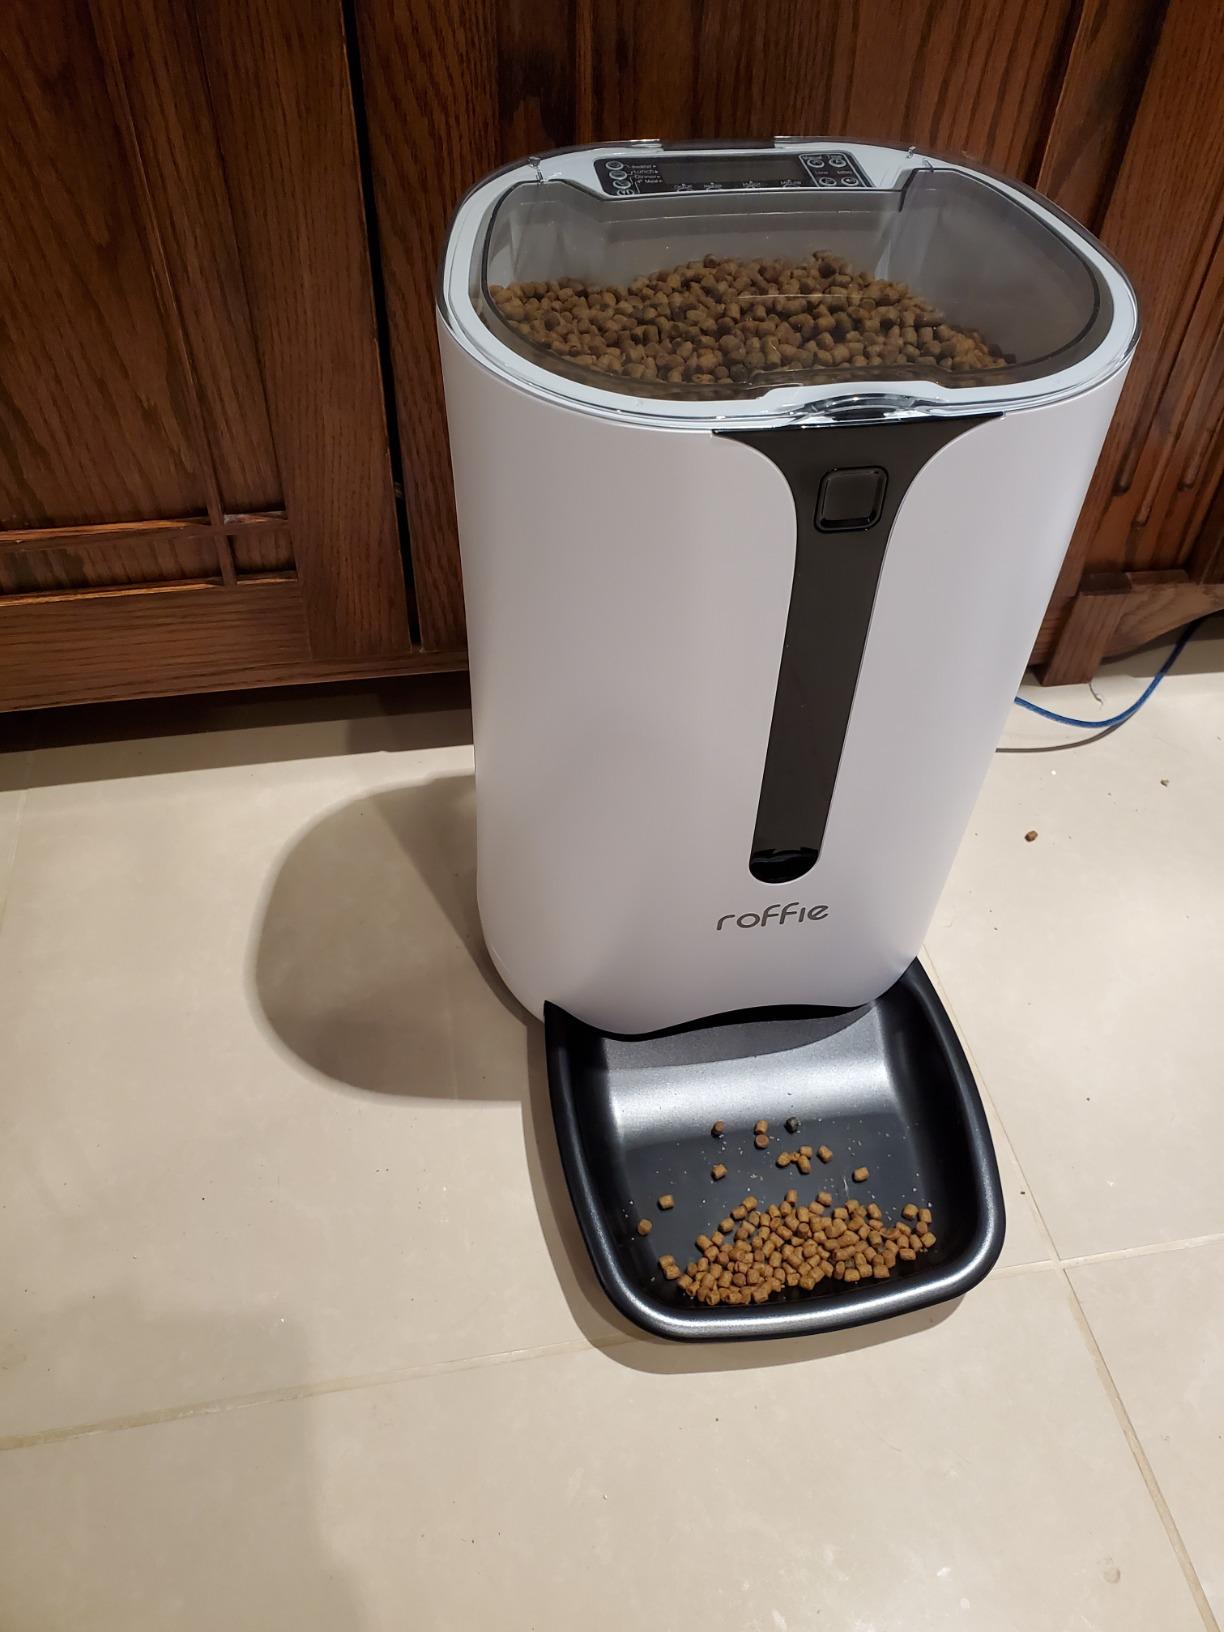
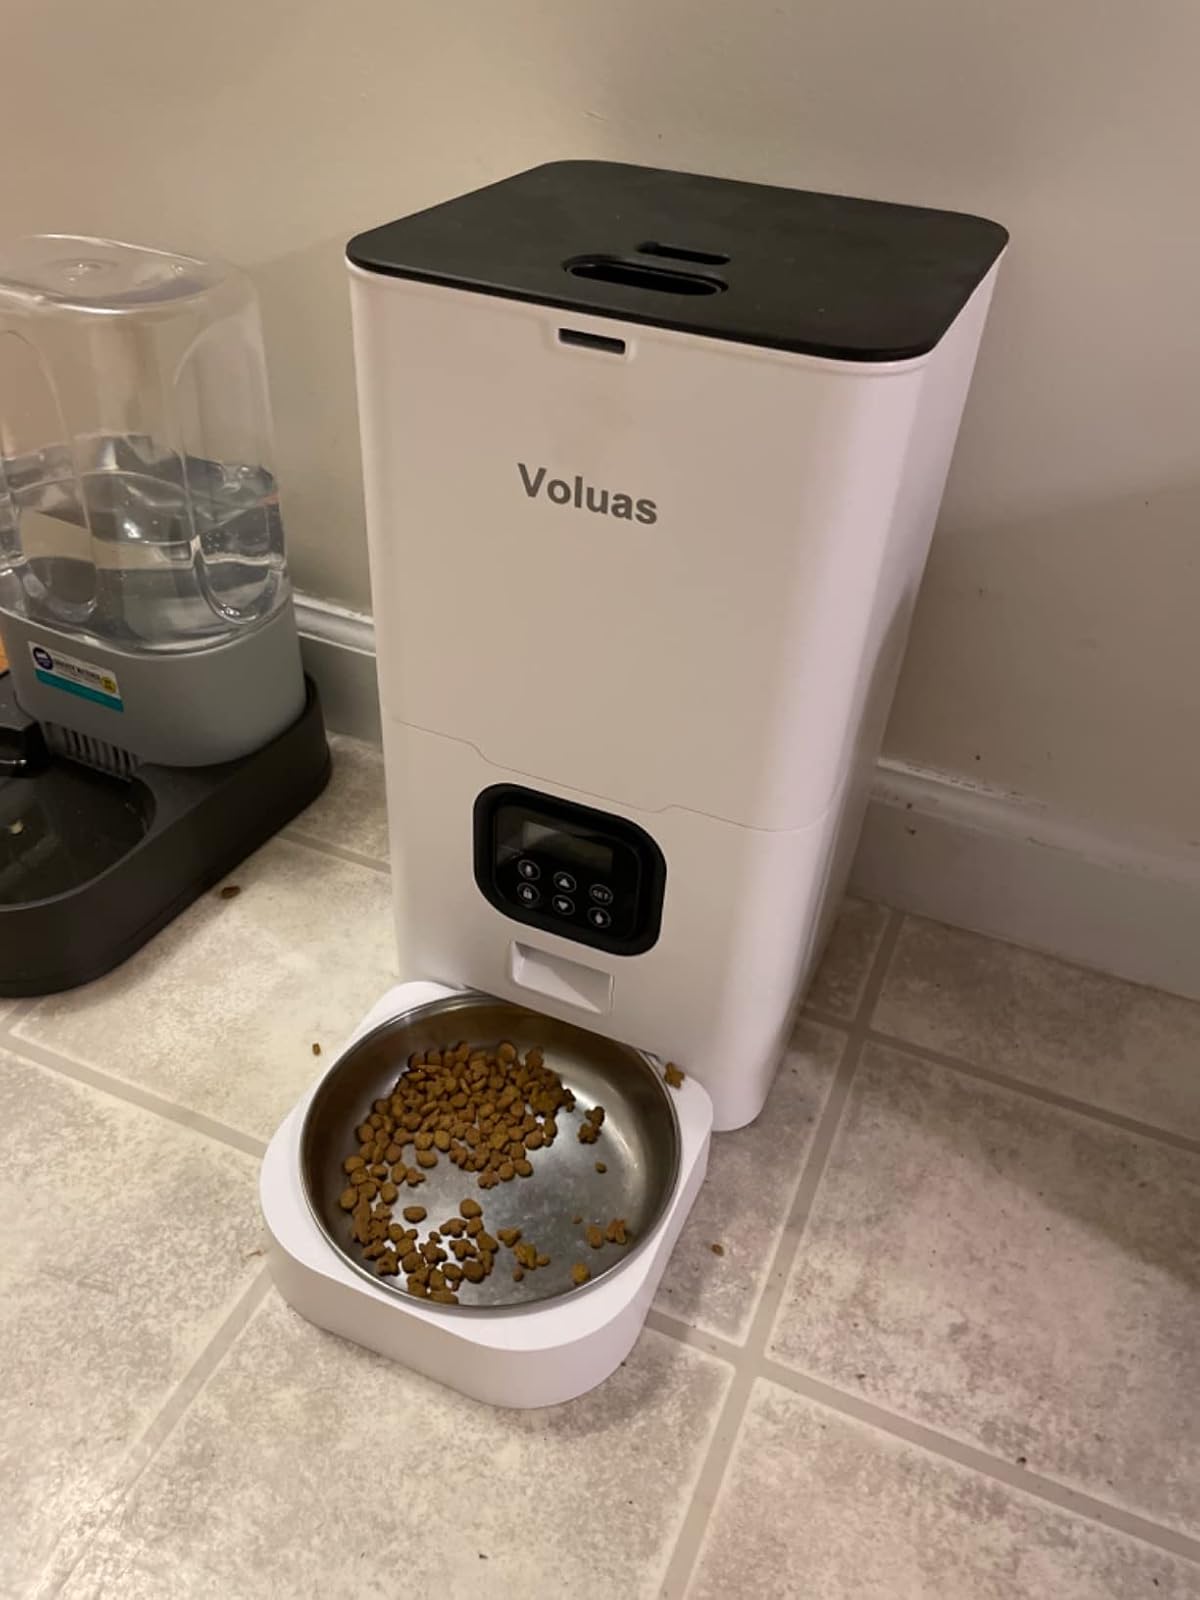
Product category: items_feeder
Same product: no